M.I.U. Album

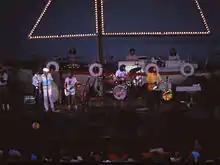
The Beach Boys performing a concert in Michigan, August 1978

Music journalist Richard Williams reported, "Love and Jardine tried to offer "M.I.U. Album" to Epic, as the first delivery under their new deal. That they were turned down, on grounds of quality, is a tribute to Epic's discretion."